Longarone

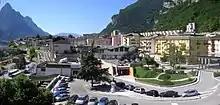
The new town

Longarone was rebuilt following the tragedy and is now once again a thriving community. The fortieth anniversary of the disaster was marked, in October 2003, by a commemorative ceremony in Longarone attended by President of the Republic Carlo Azeglio Ciampi.